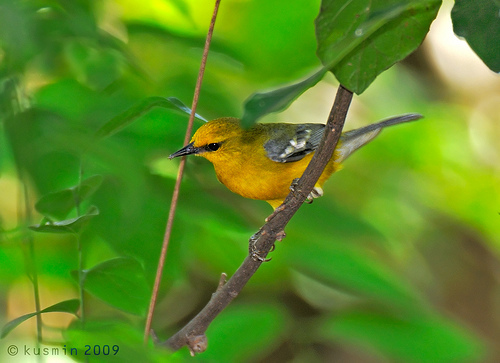
a bird with a yellow breast, yellow crown and medium sized black bill.
a small bird with a orange crown and breast and belly region and the bill is short and pointed
this is a small yellow bird with a grey wing and a pointy beak.
this bird has a yellow head and breast, the bill is short and pointed, with a grey wing with white wingbar.
this small bird has a bright yellow chest with grey and white wings.
this bird is yellow with grey and has a very short beak.
this bird has wings that are grey and has a yellow belly
this bird has a black beak and a yellow belly.
a small yellow bird with a short black pointed beak.
a small yellow bird with a short black pointed beak.
Species: Blue Winged Warbler